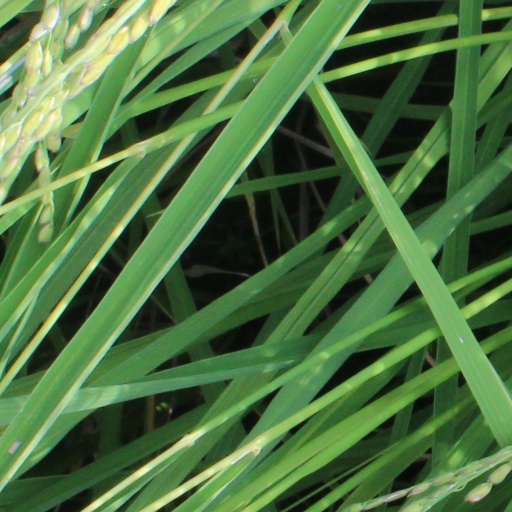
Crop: rice